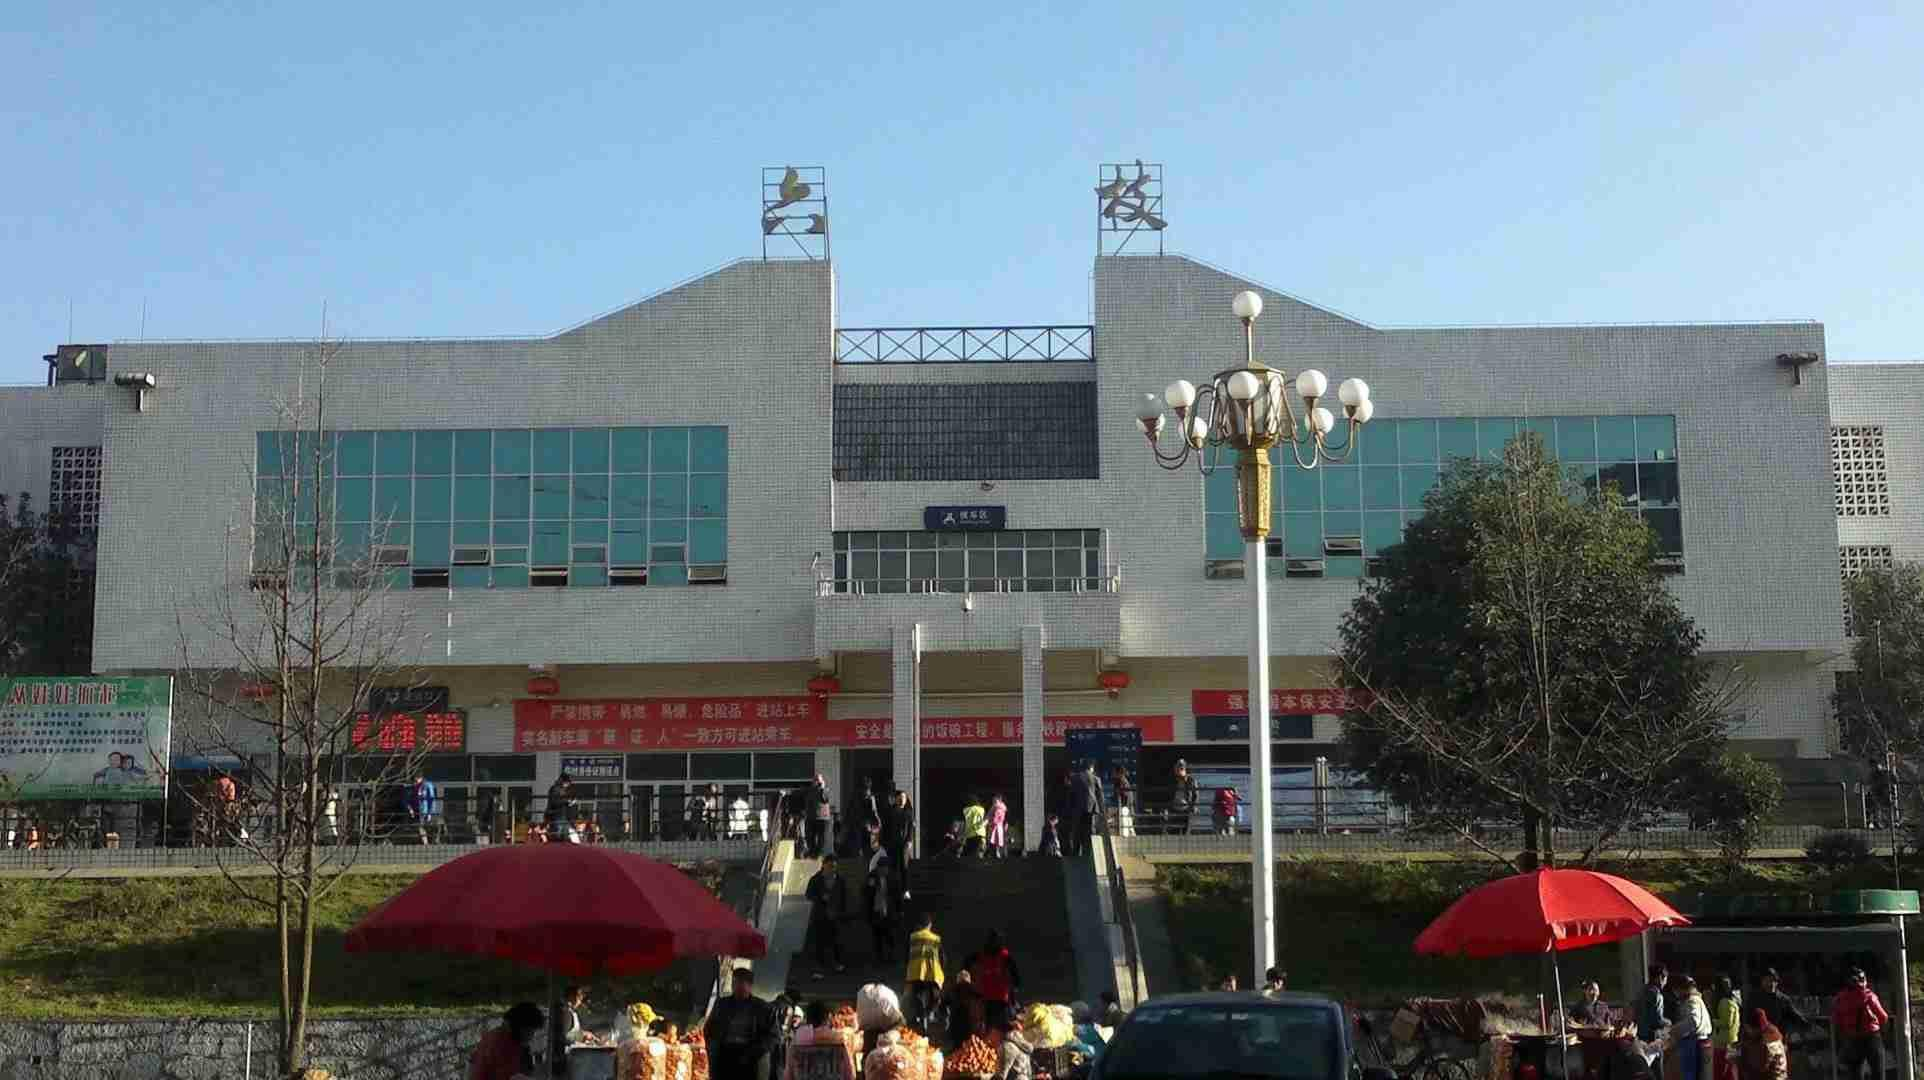
地标名称：六枝站
所在城市：六盘水市·六枝特区